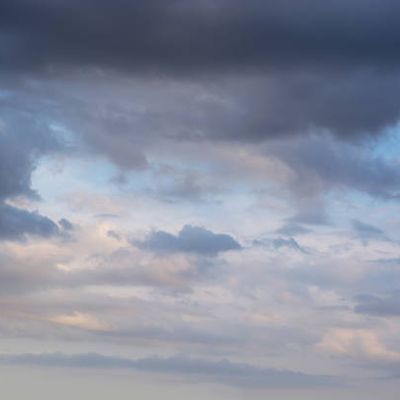
Cloud type: Stratus (St)